Scion xD

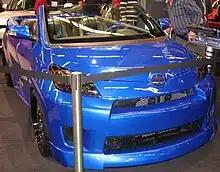
A convertible concept of the vehicle from the 2011 Montreal International Auto Show.

The front-wheel-drive xD comes with the 2ZR-FE DOHC 1.8-liter four-cylinder engine with dual VVT-i that makes and of torque. It can be mated to either a five-speed manual or a four-speed automatic transmission. The United States Environmental Protection Agency estimated mileage for all model years is city and highway.